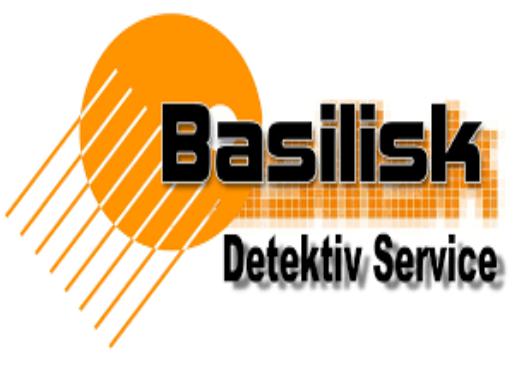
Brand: basilisk
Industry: Others